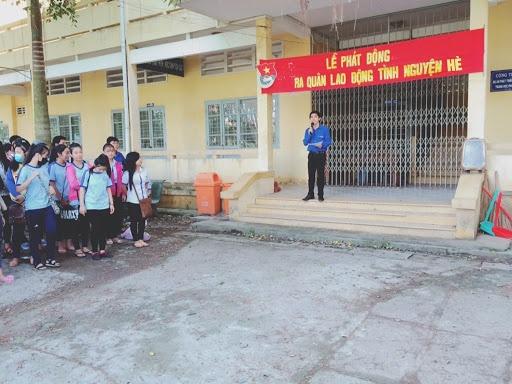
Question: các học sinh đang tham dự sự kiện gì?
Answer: các học sinh đang tham dự sự kiện ra quân lao động tình nguyện hè